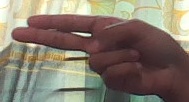
ASL sign: H